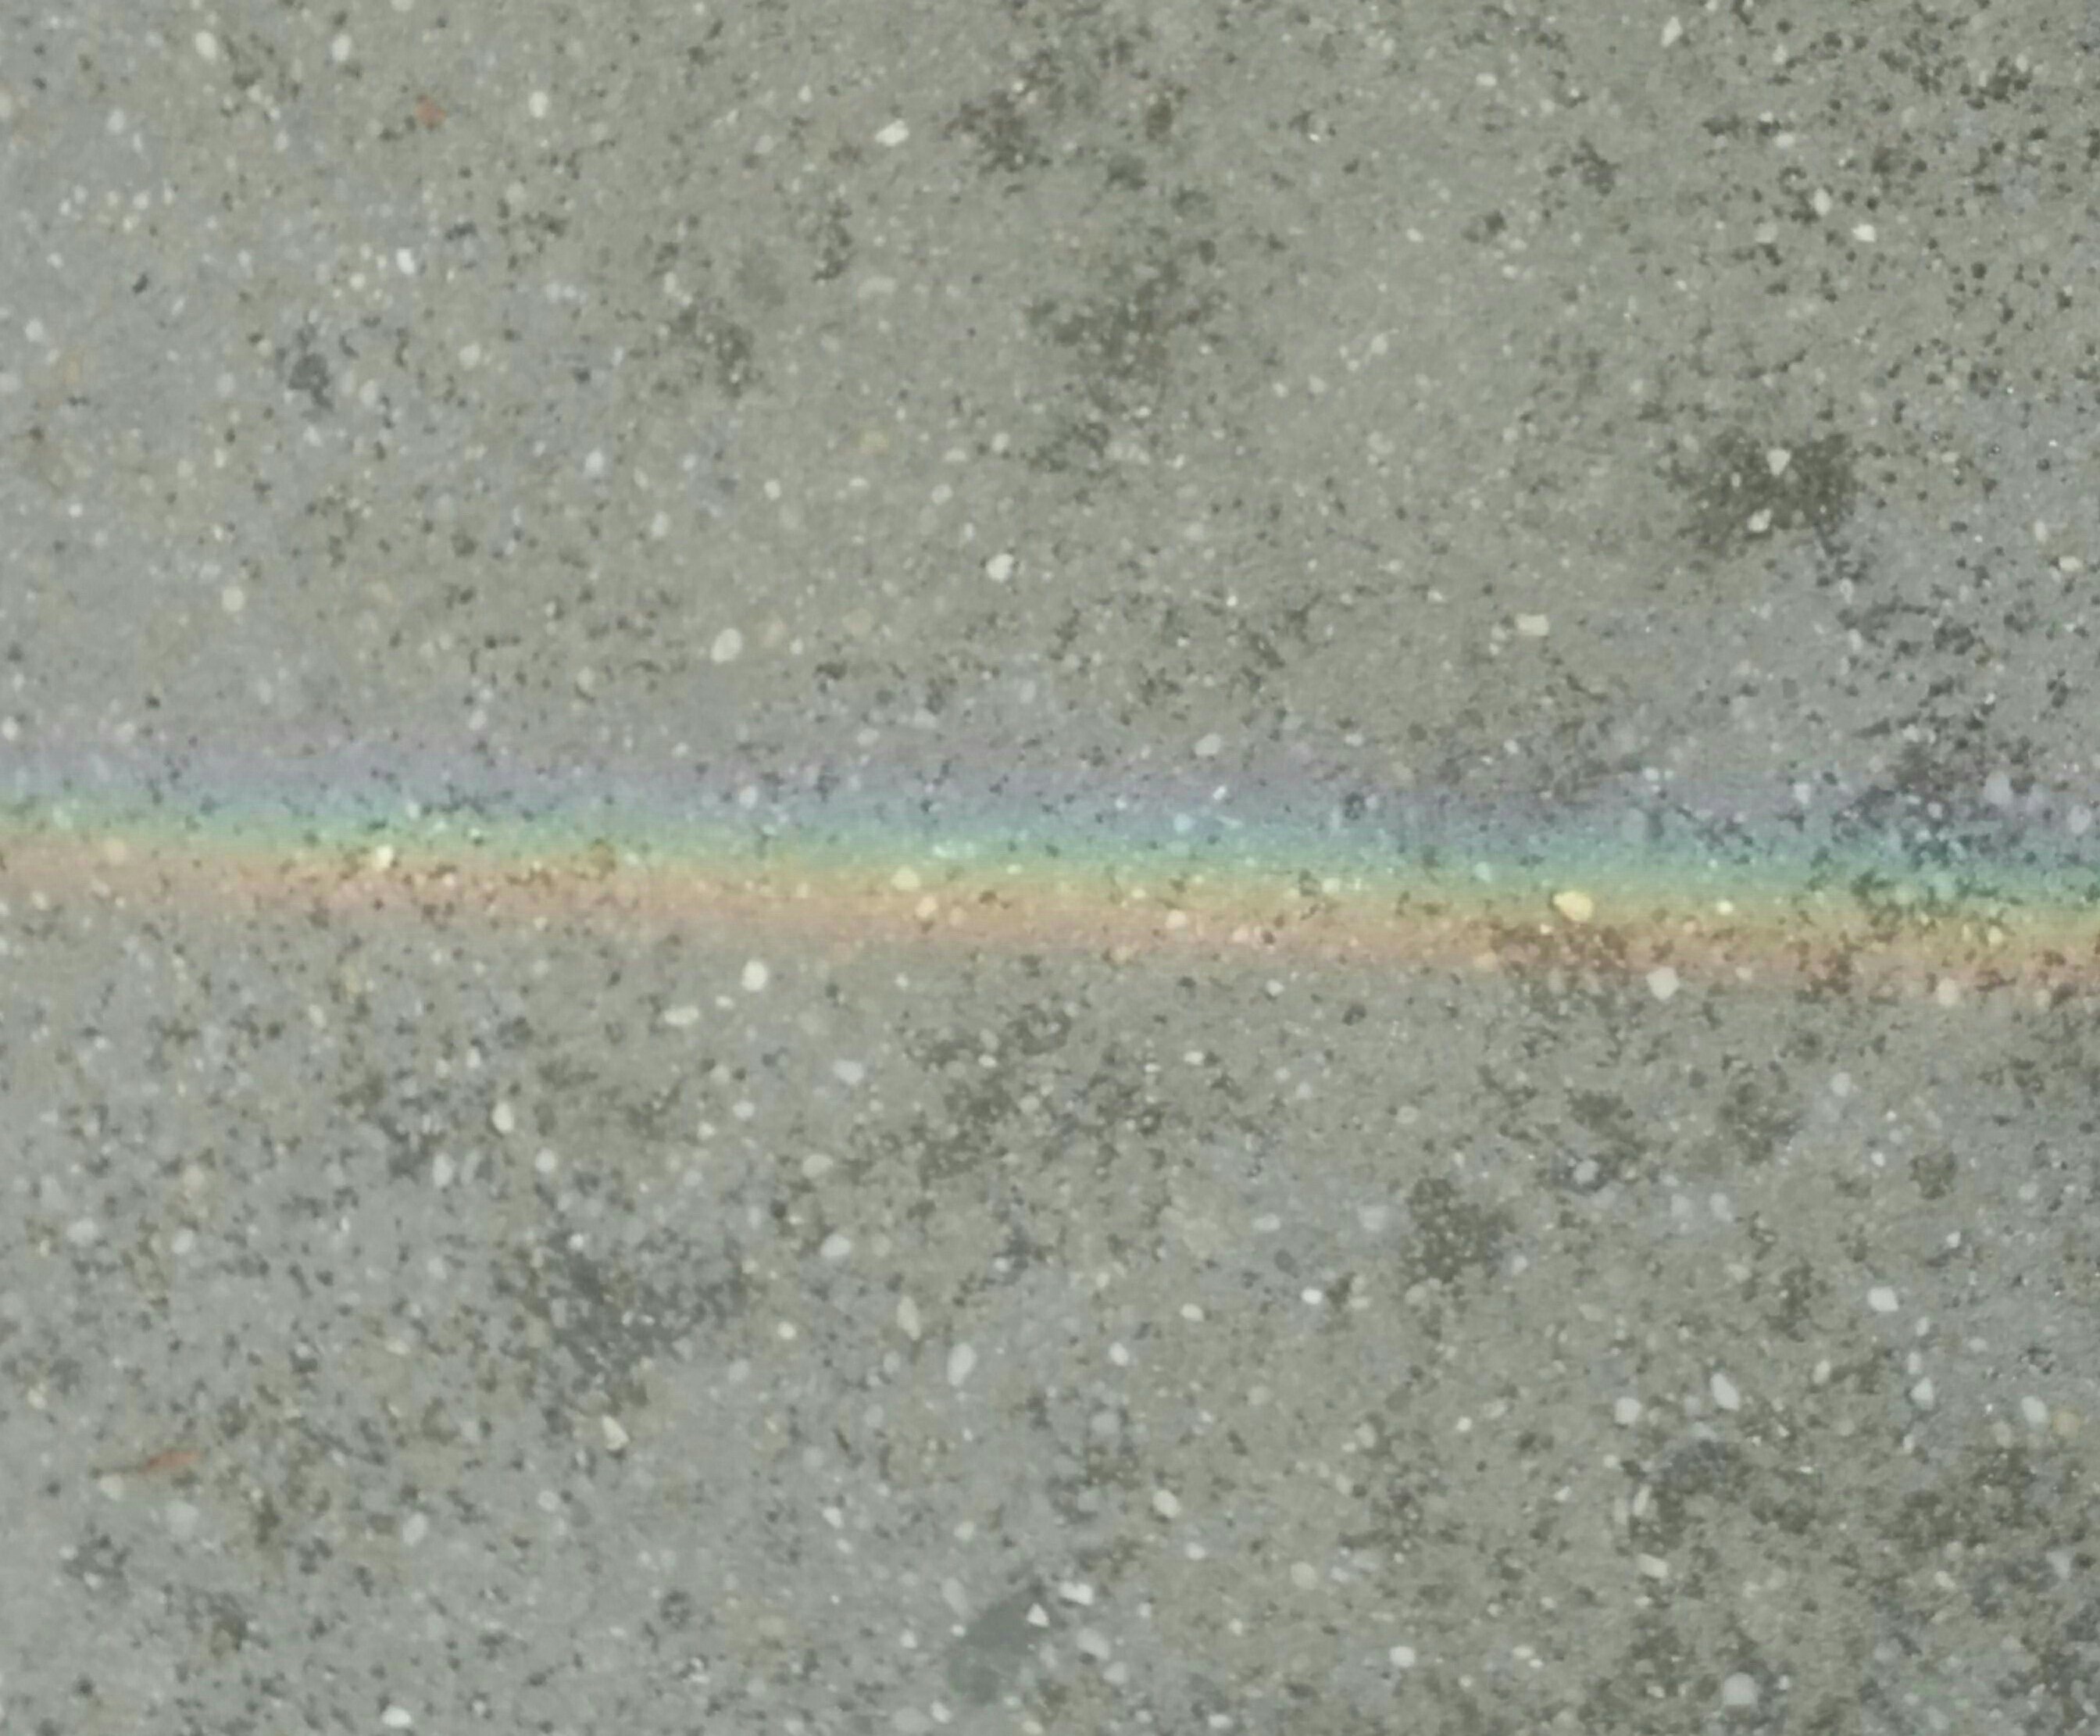
floor, asphalt, soil, material, flooring, road surface